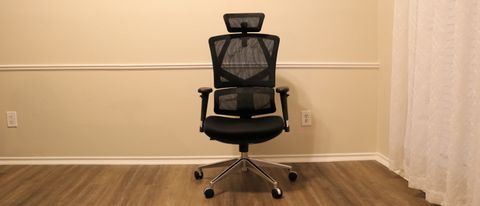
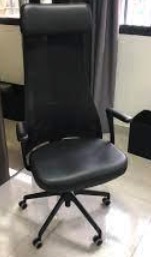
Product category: items_chair
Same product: no